Marcus Williams (cornerback)

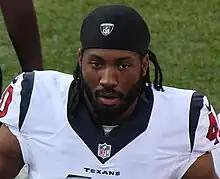
Williams with the Houston Texans in 2014

Marcus Jeffrey Williams (born March 24, 1991) is an American former professional football cornerback. He was signed by the Houston Texans as an undrafted free agent in 2014. He played college football at North Dakota State University. He was also a member of the New York Jets, Arizona Cardinals, New Orleans Saints, Tampa Bay Buccaneers, and Chicago Bears.